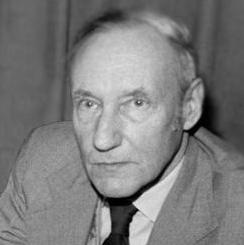
Age: 62